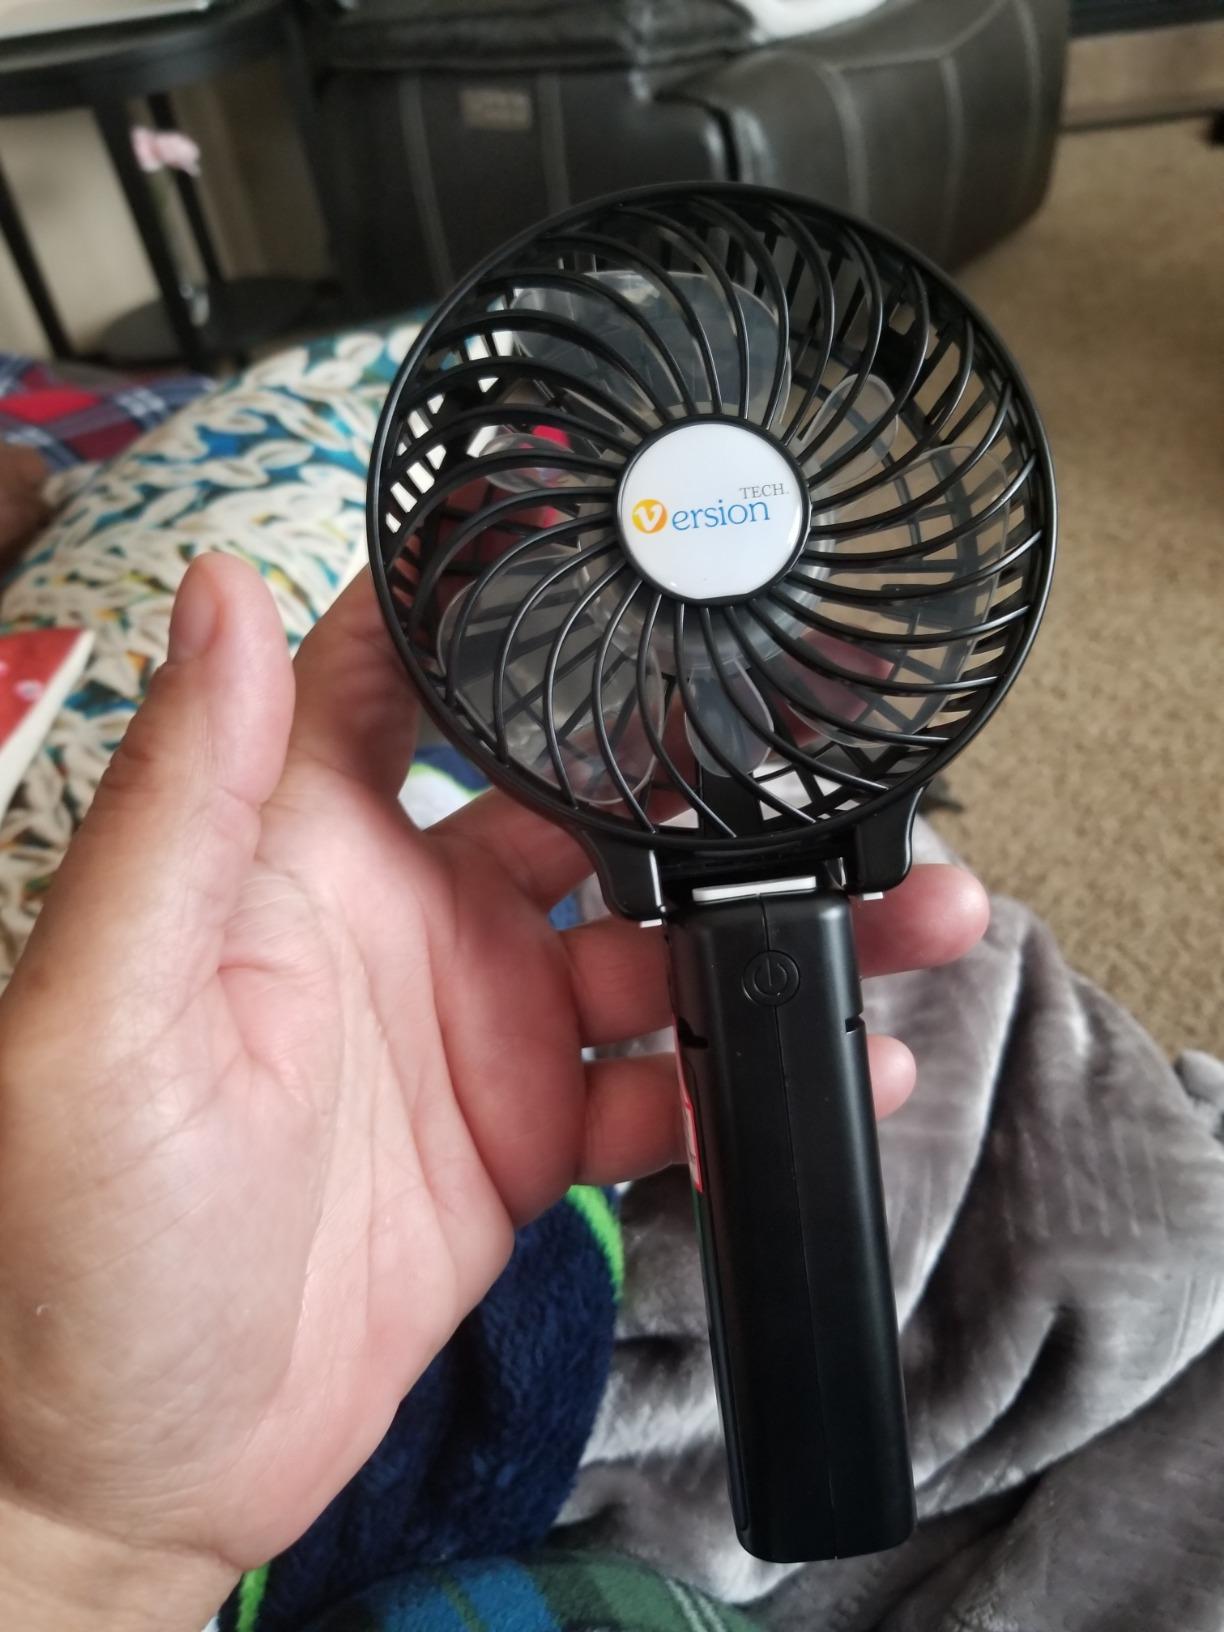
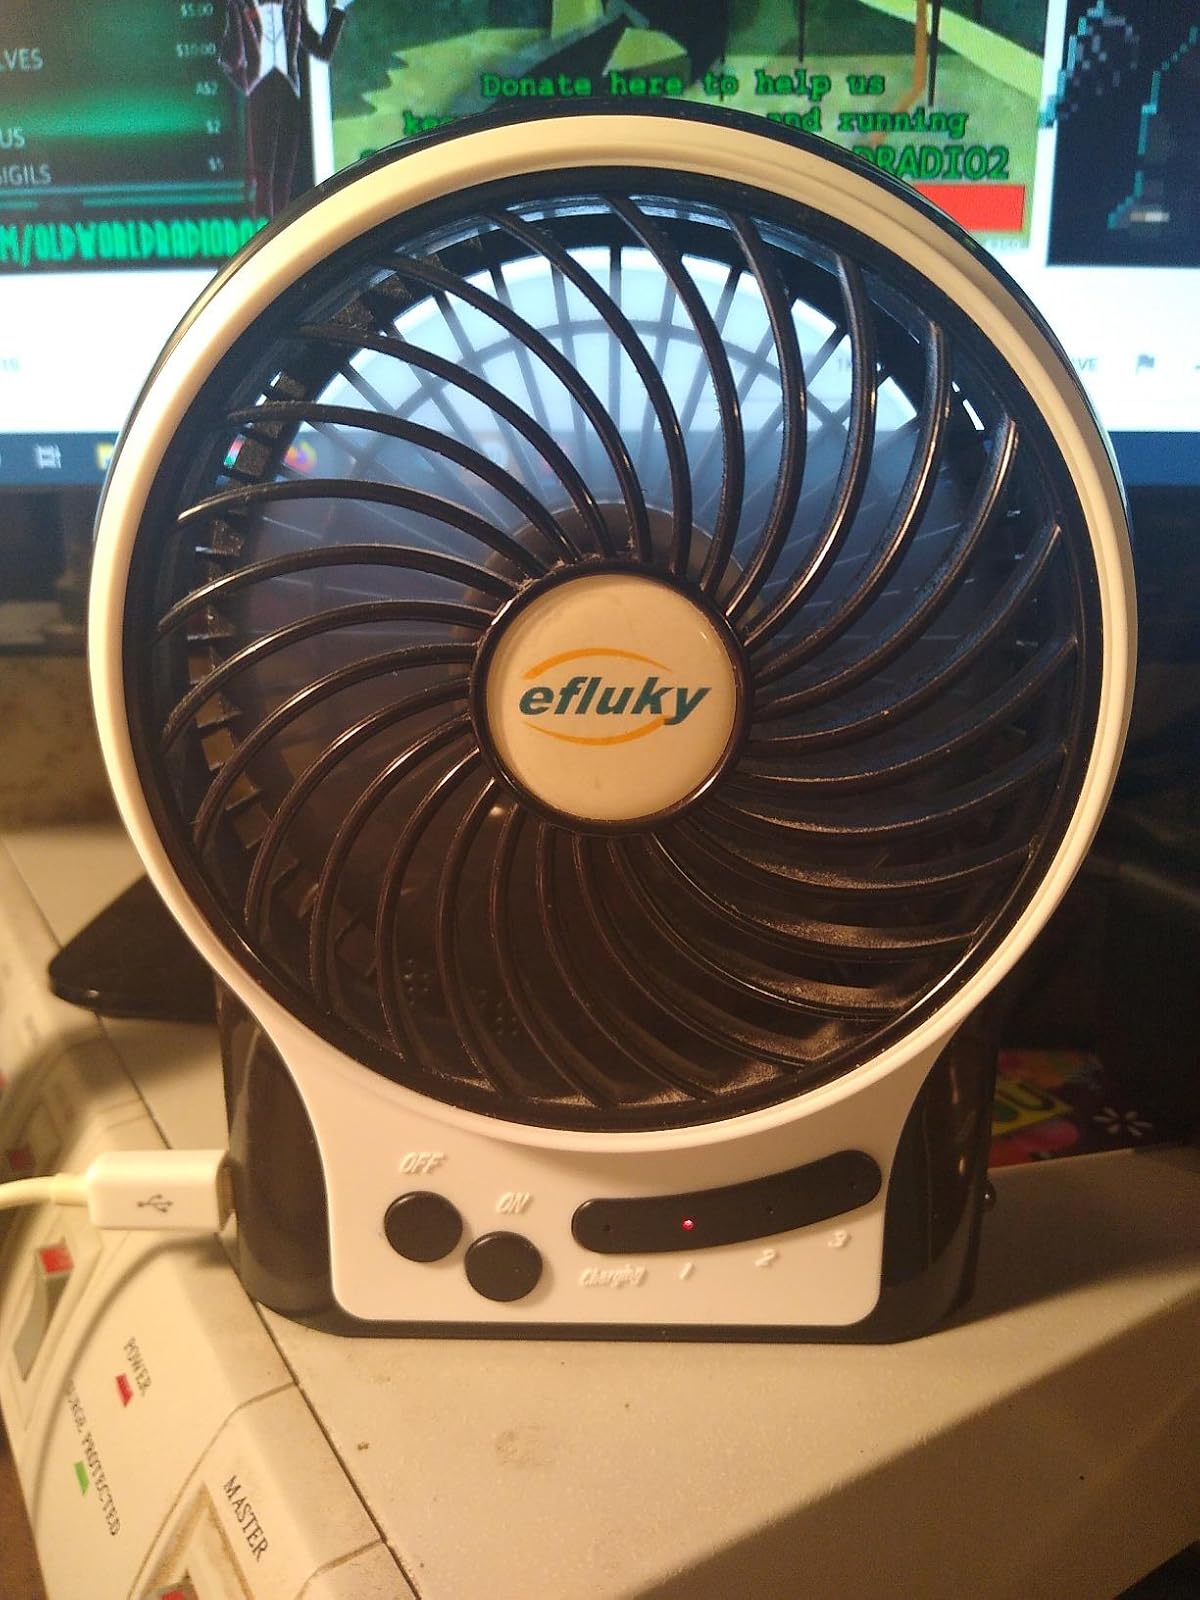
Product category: fan
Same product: no